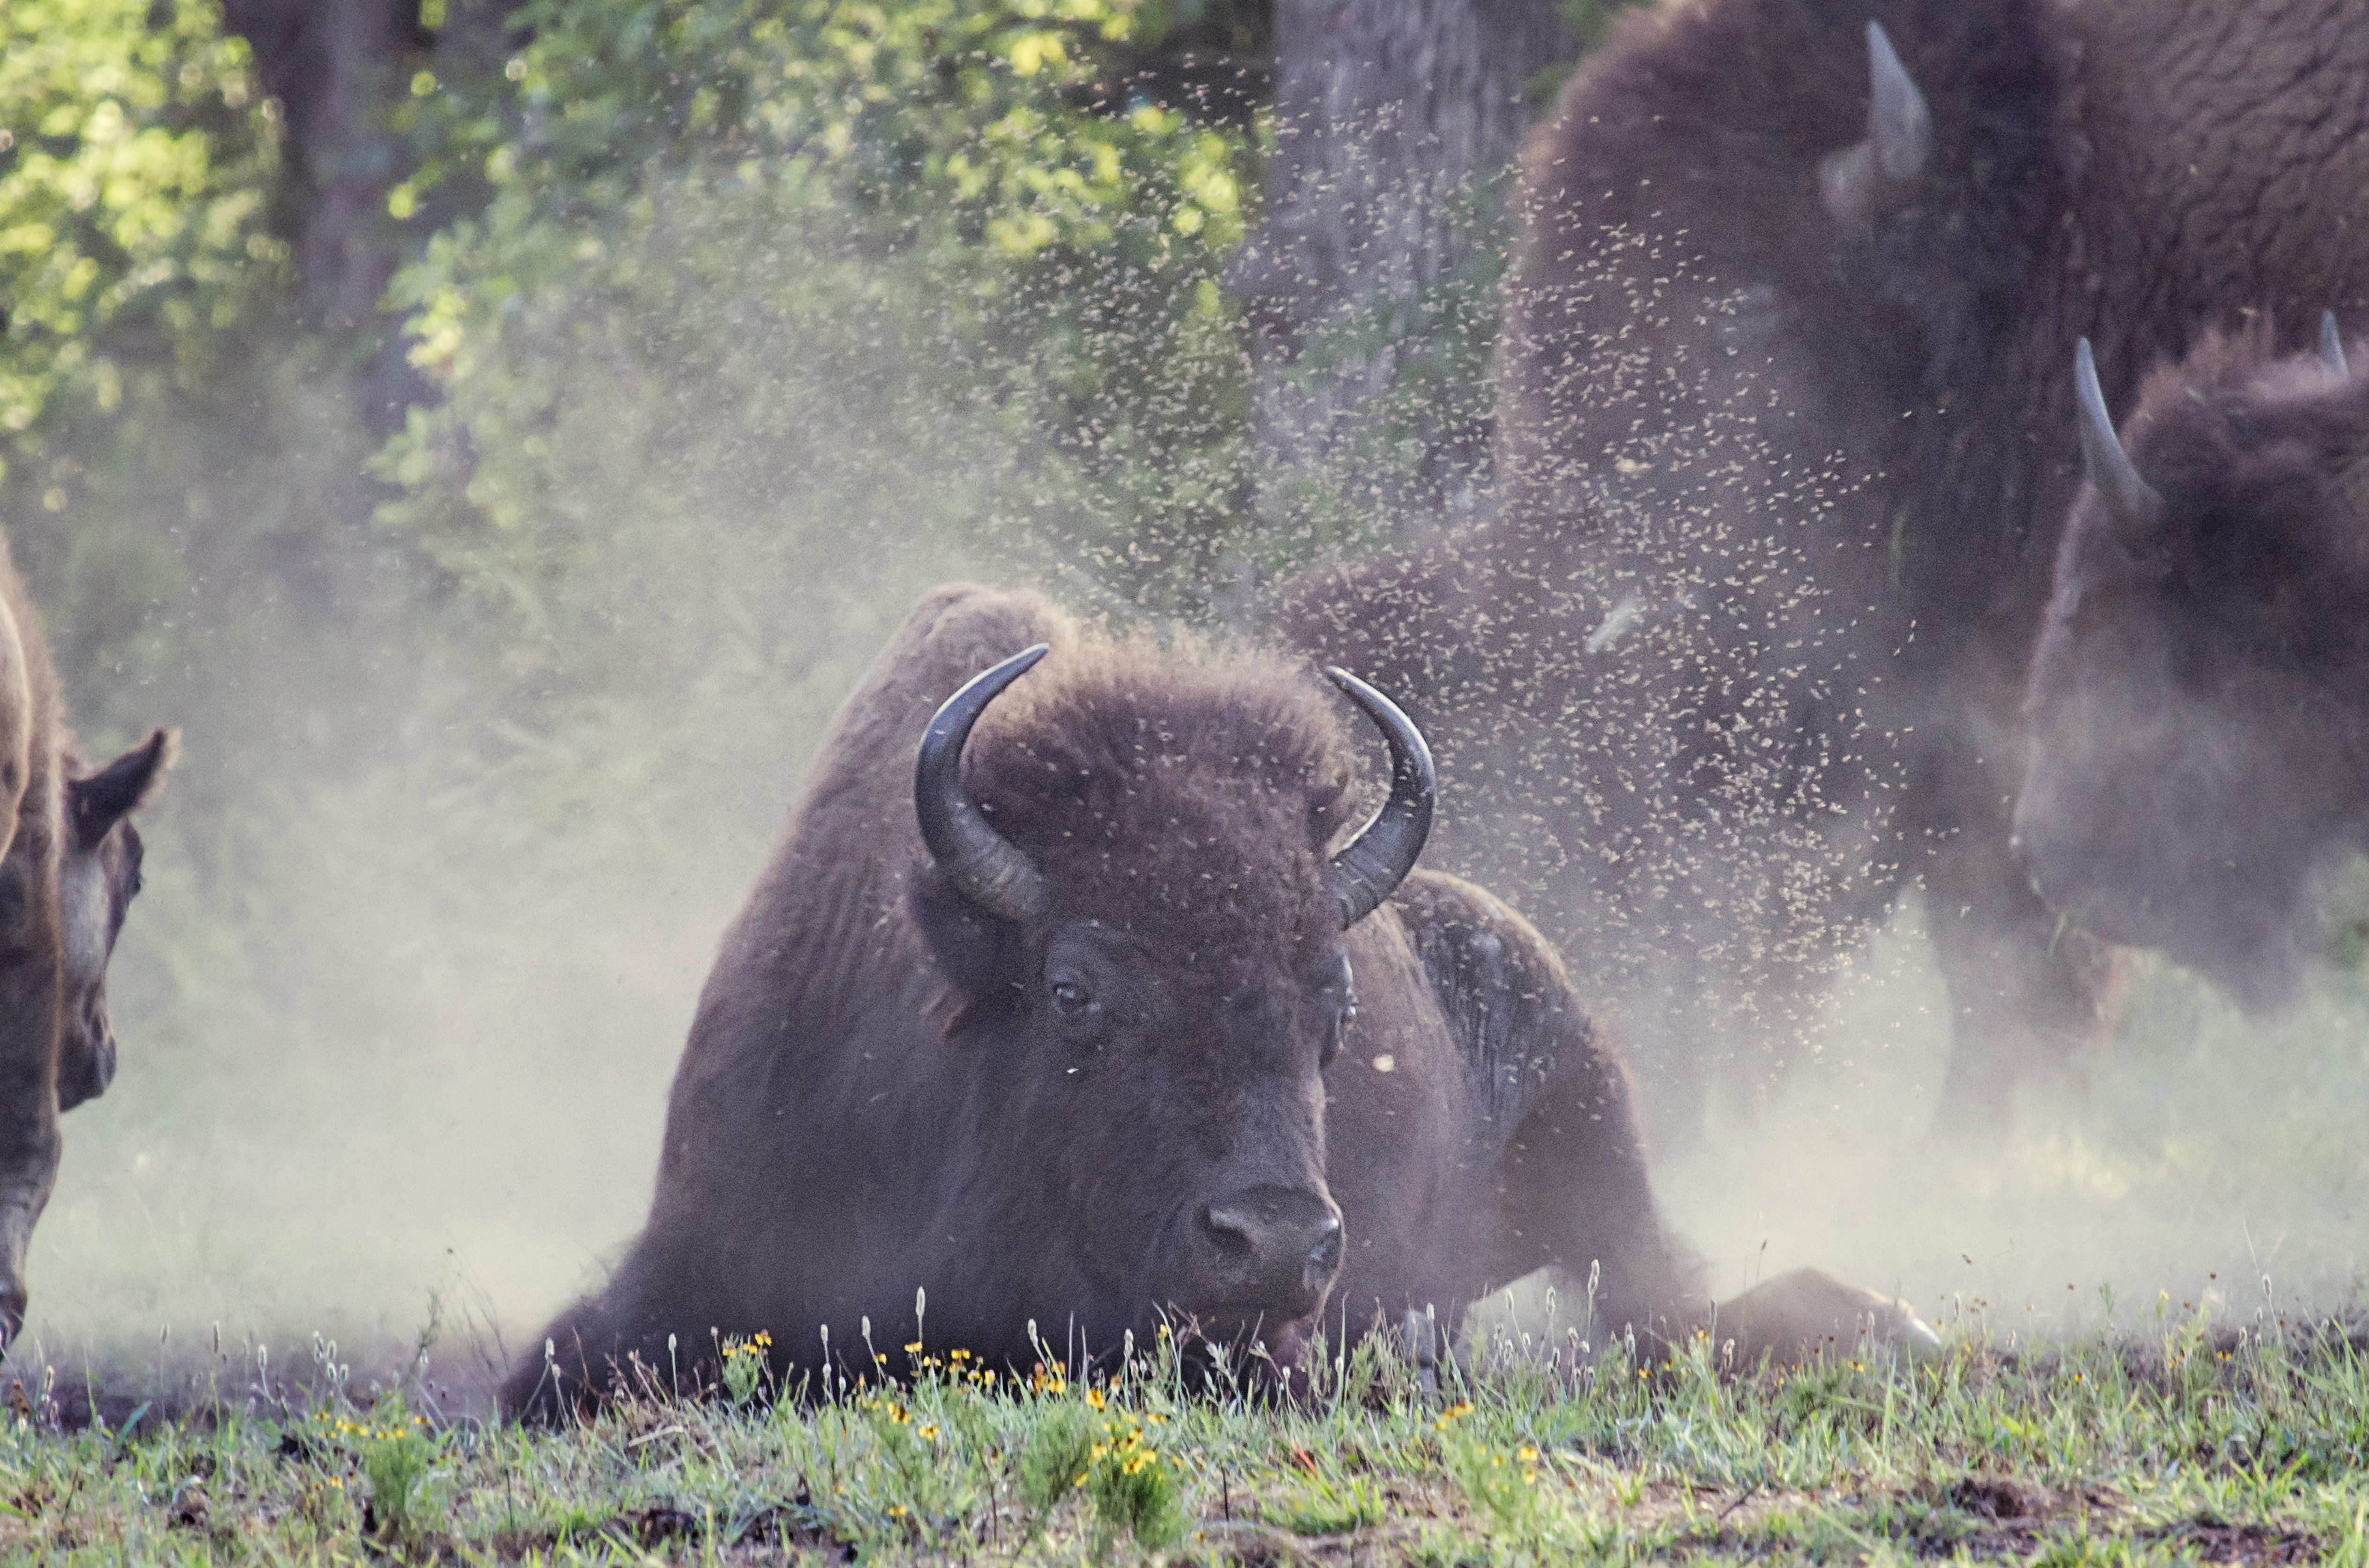
grass, wildlife, dirt, grazing, mammal, fauna, vertebrate, bison, oklahoma, bugs, safari, larrysmith, wichitamountains, water buffalo, cattle like mammal, muskox